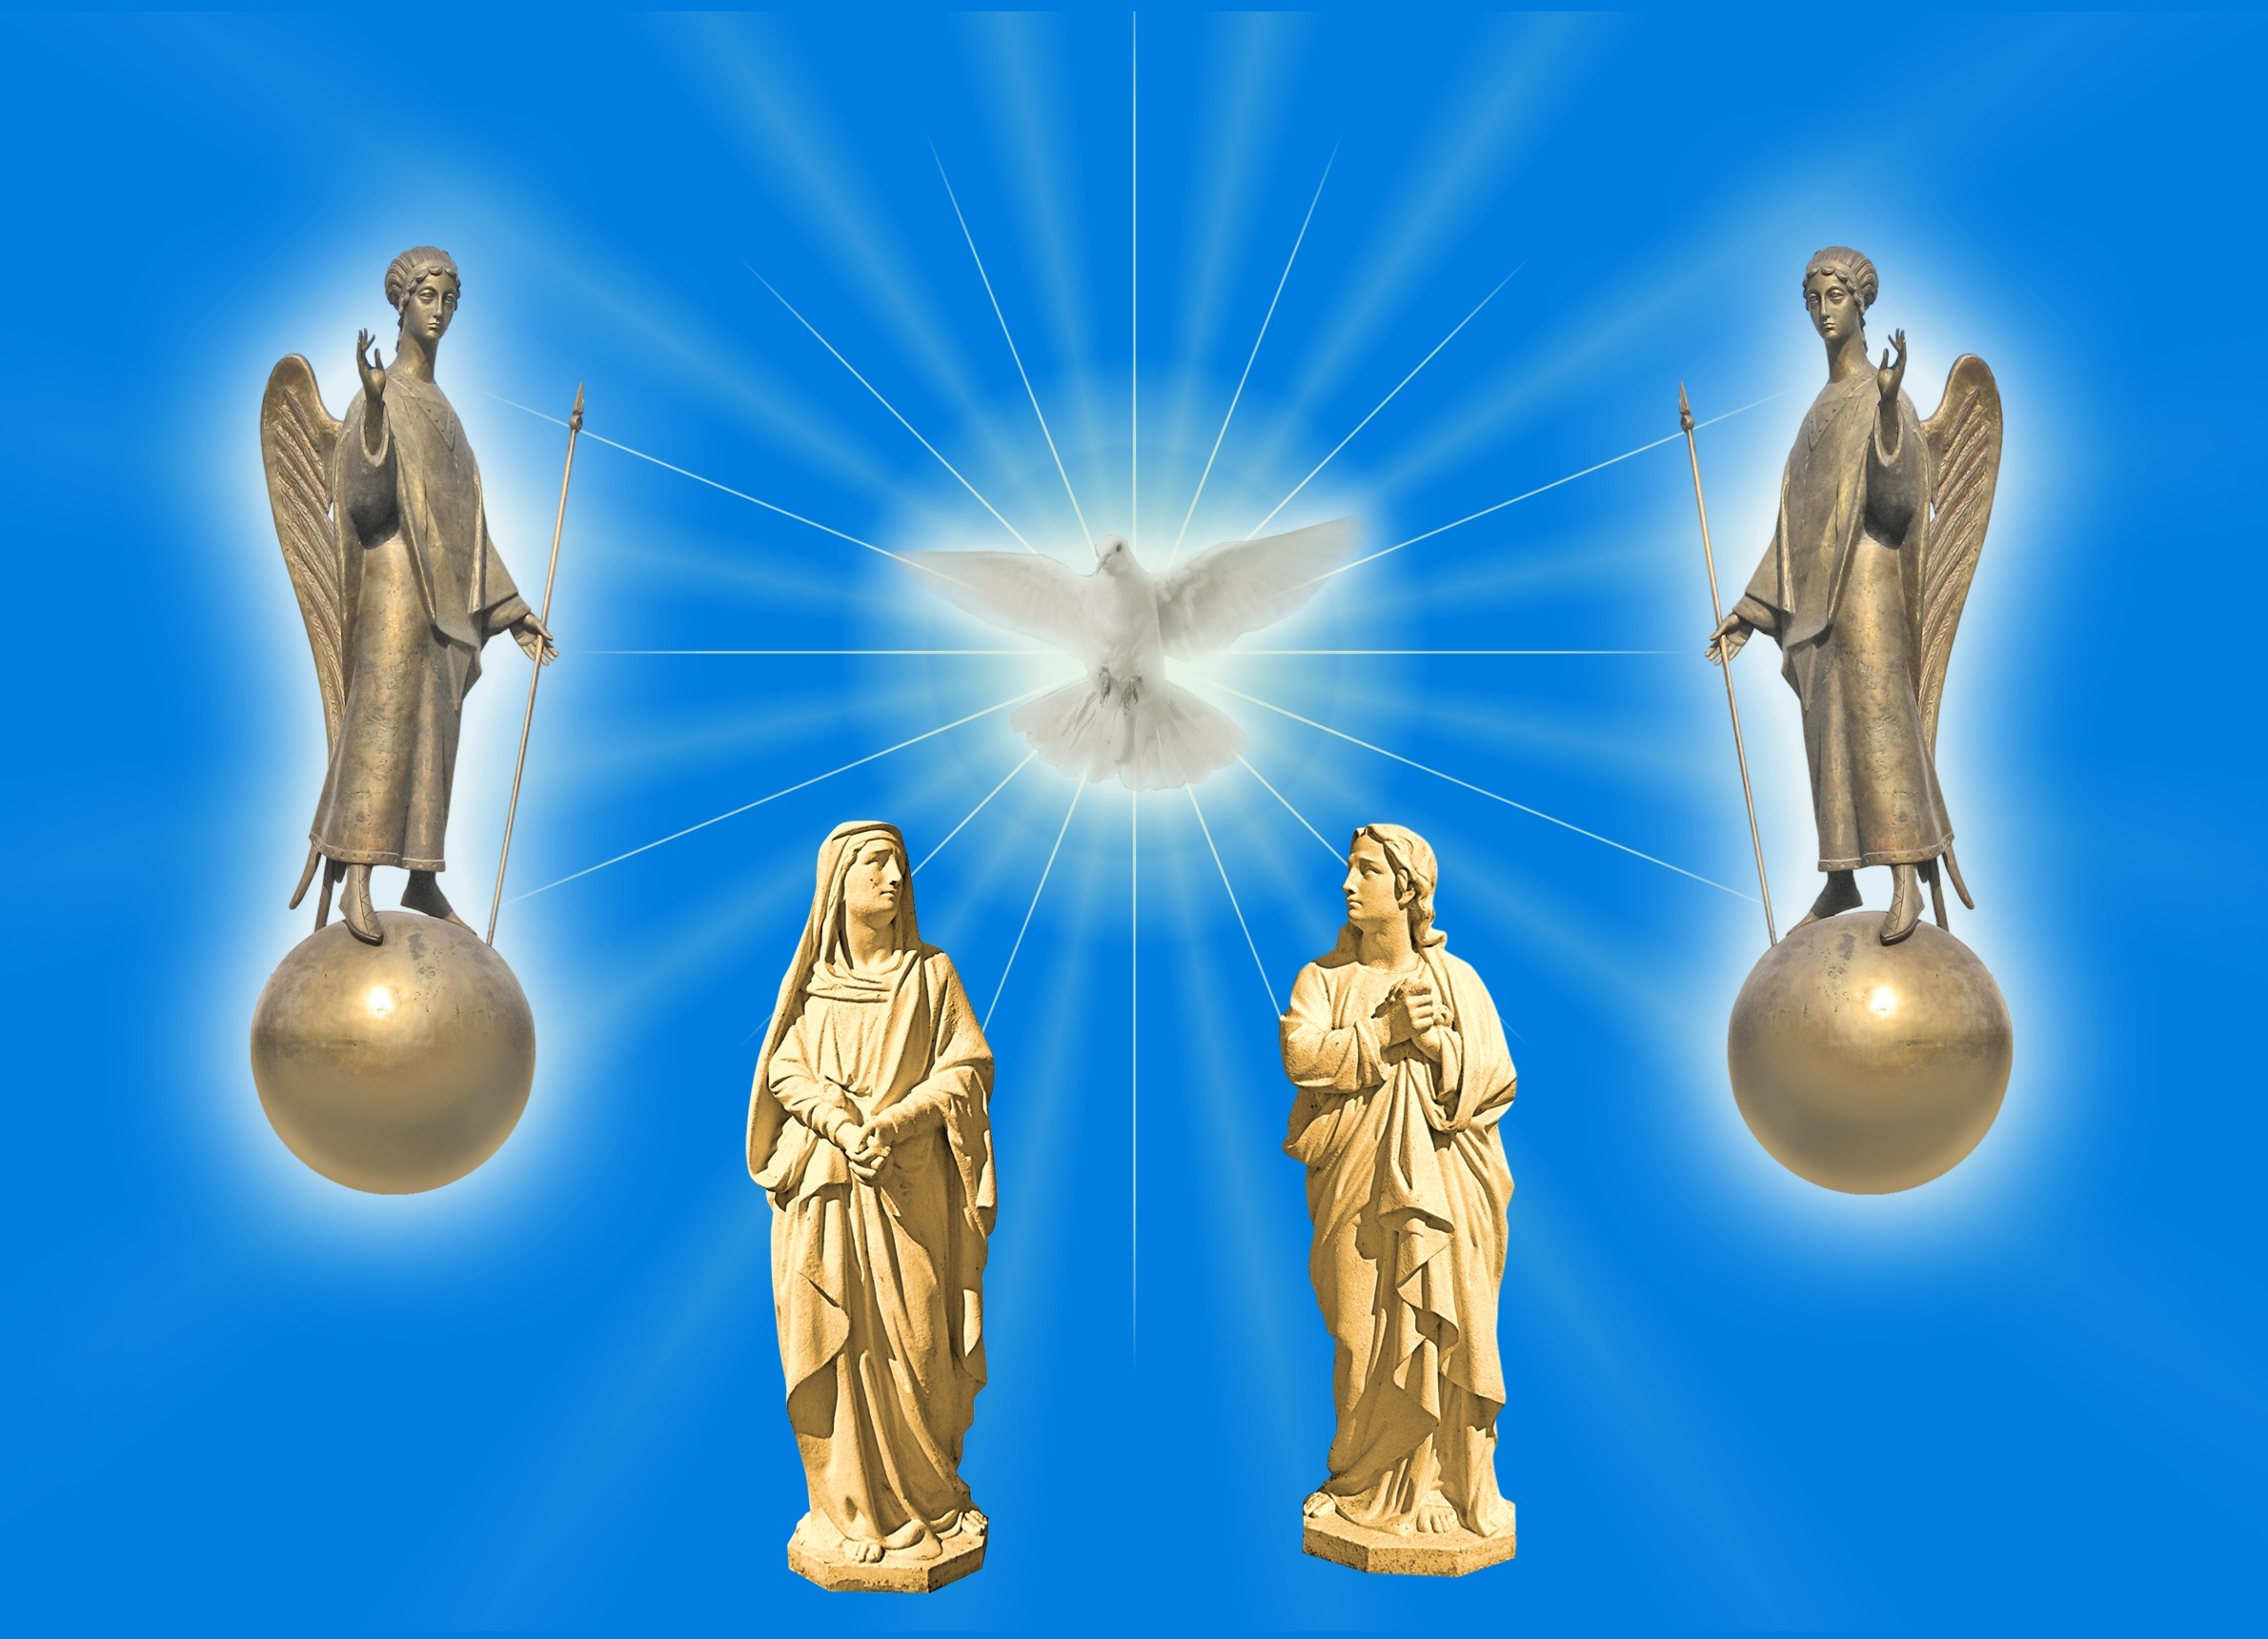
statue, symbol, religion, church, sculpture, religious, illustration, prayer, culture, st, christianity, spirit, angels, trophy, god, vera, christian church